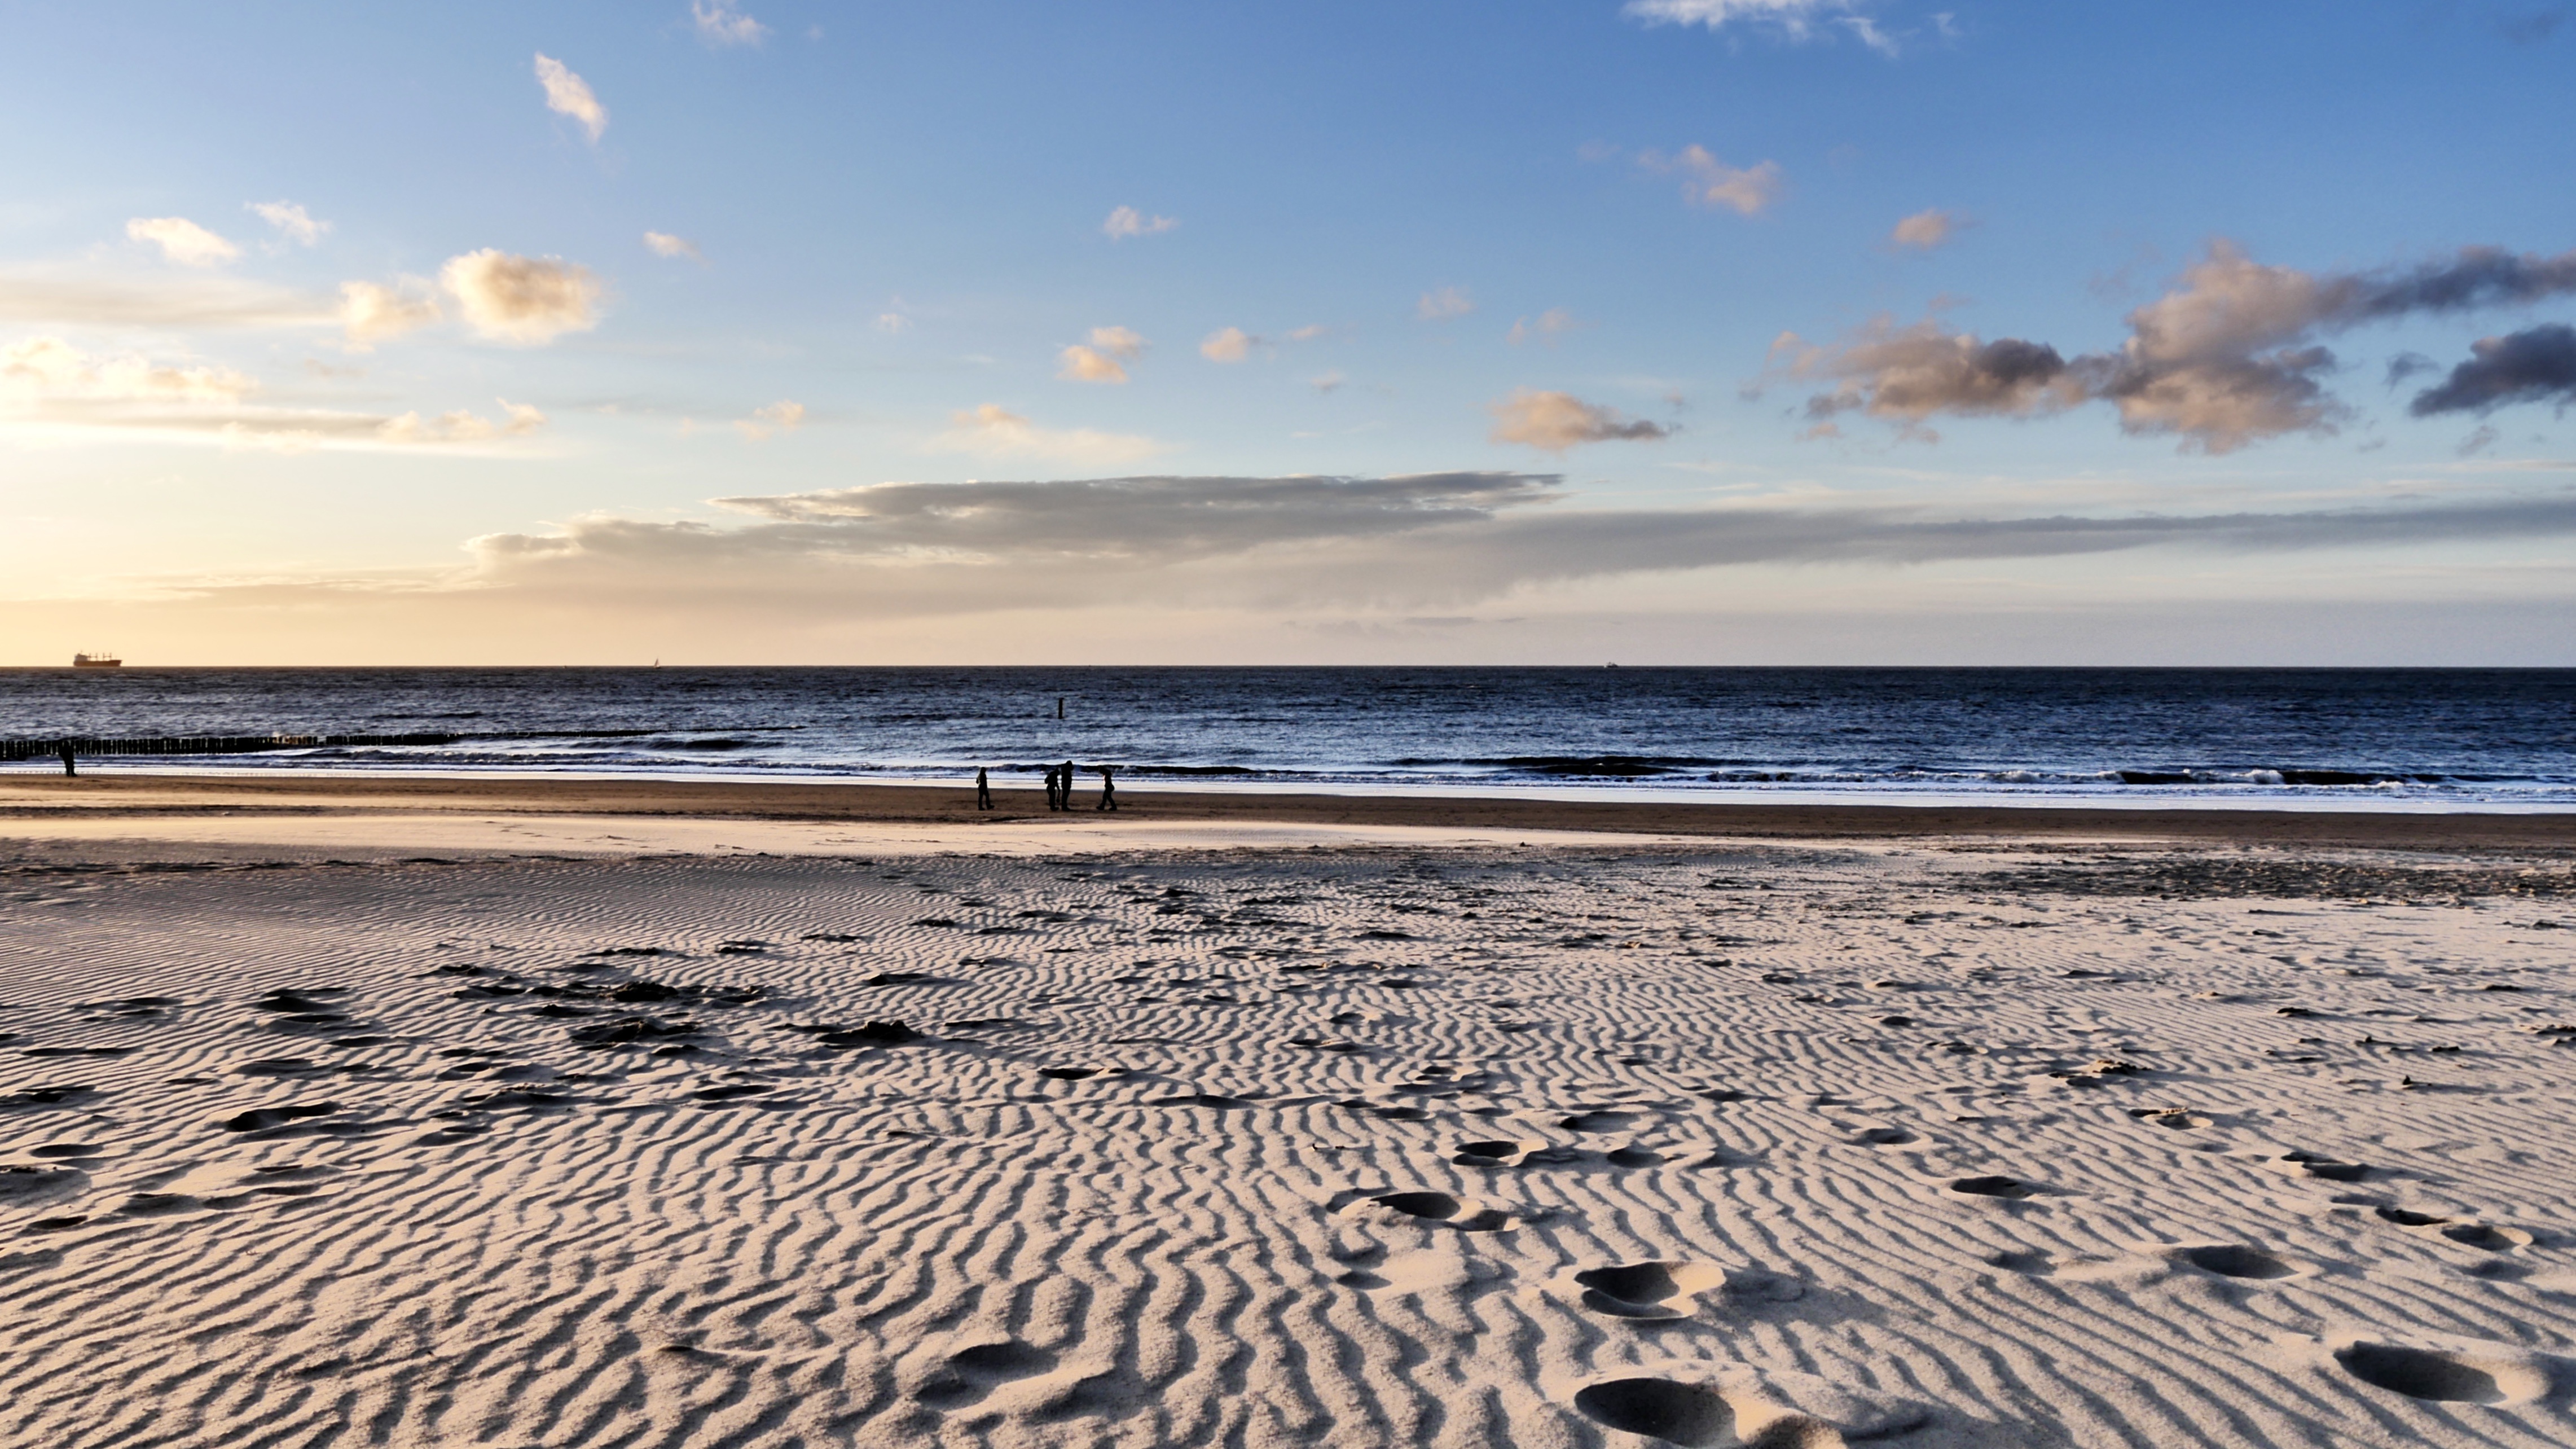
beach, sea, coast, nature, sand, ocean, horizon, cloud, sky, sunrise, sunset, sunlight, shore, wave, dawn, dusk, material, body of water, easter, north sea, good evening, mudflat, wind wave